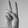
ASL letter: V